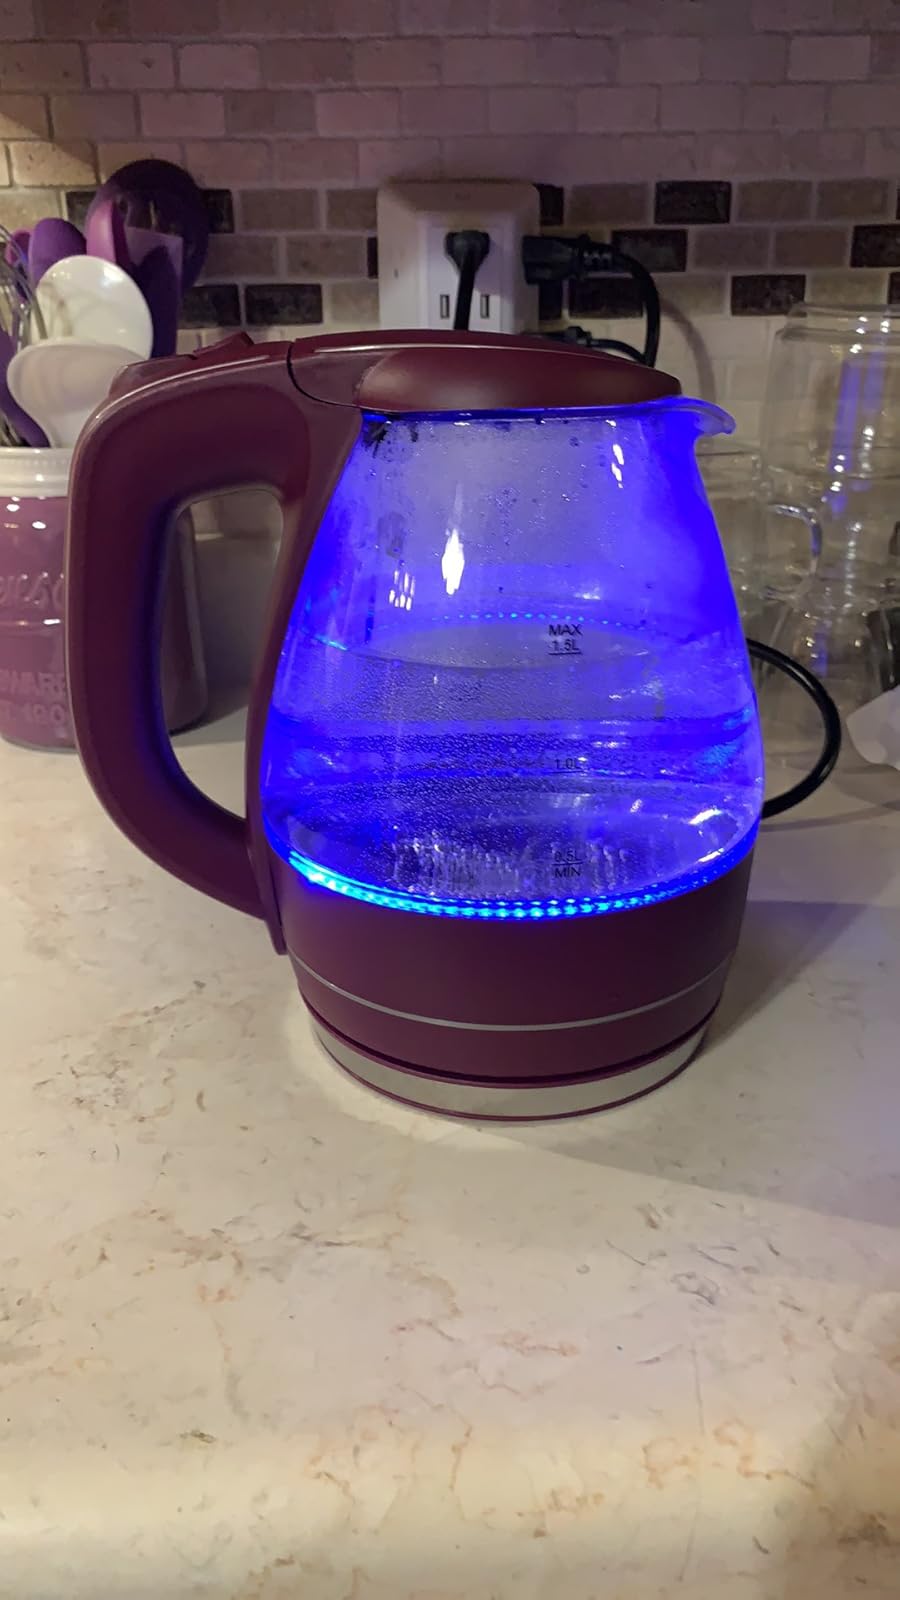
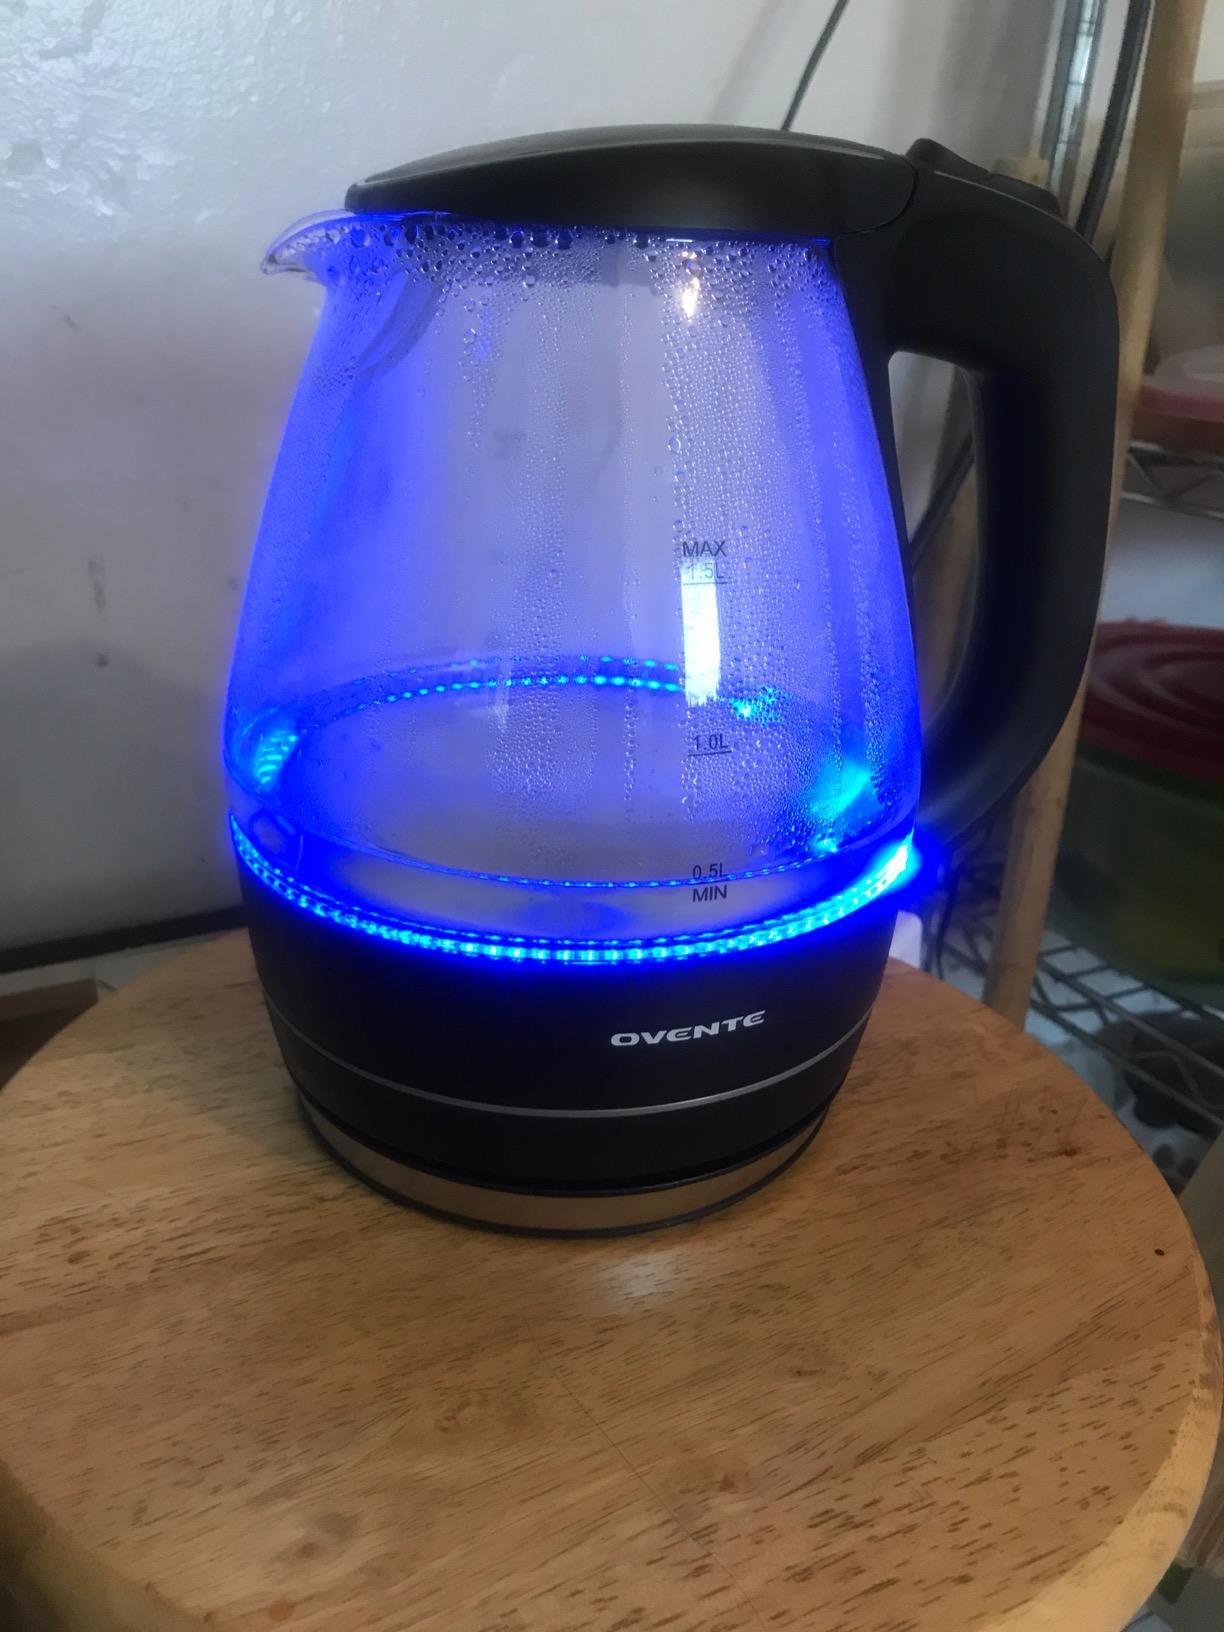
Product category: items_kettle
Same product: no